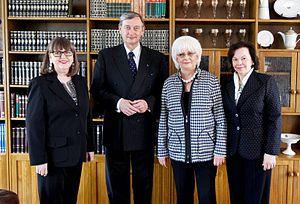
On appelle de manière générale Première dame l'épouse d'un chef d'État ou de gouvernement.